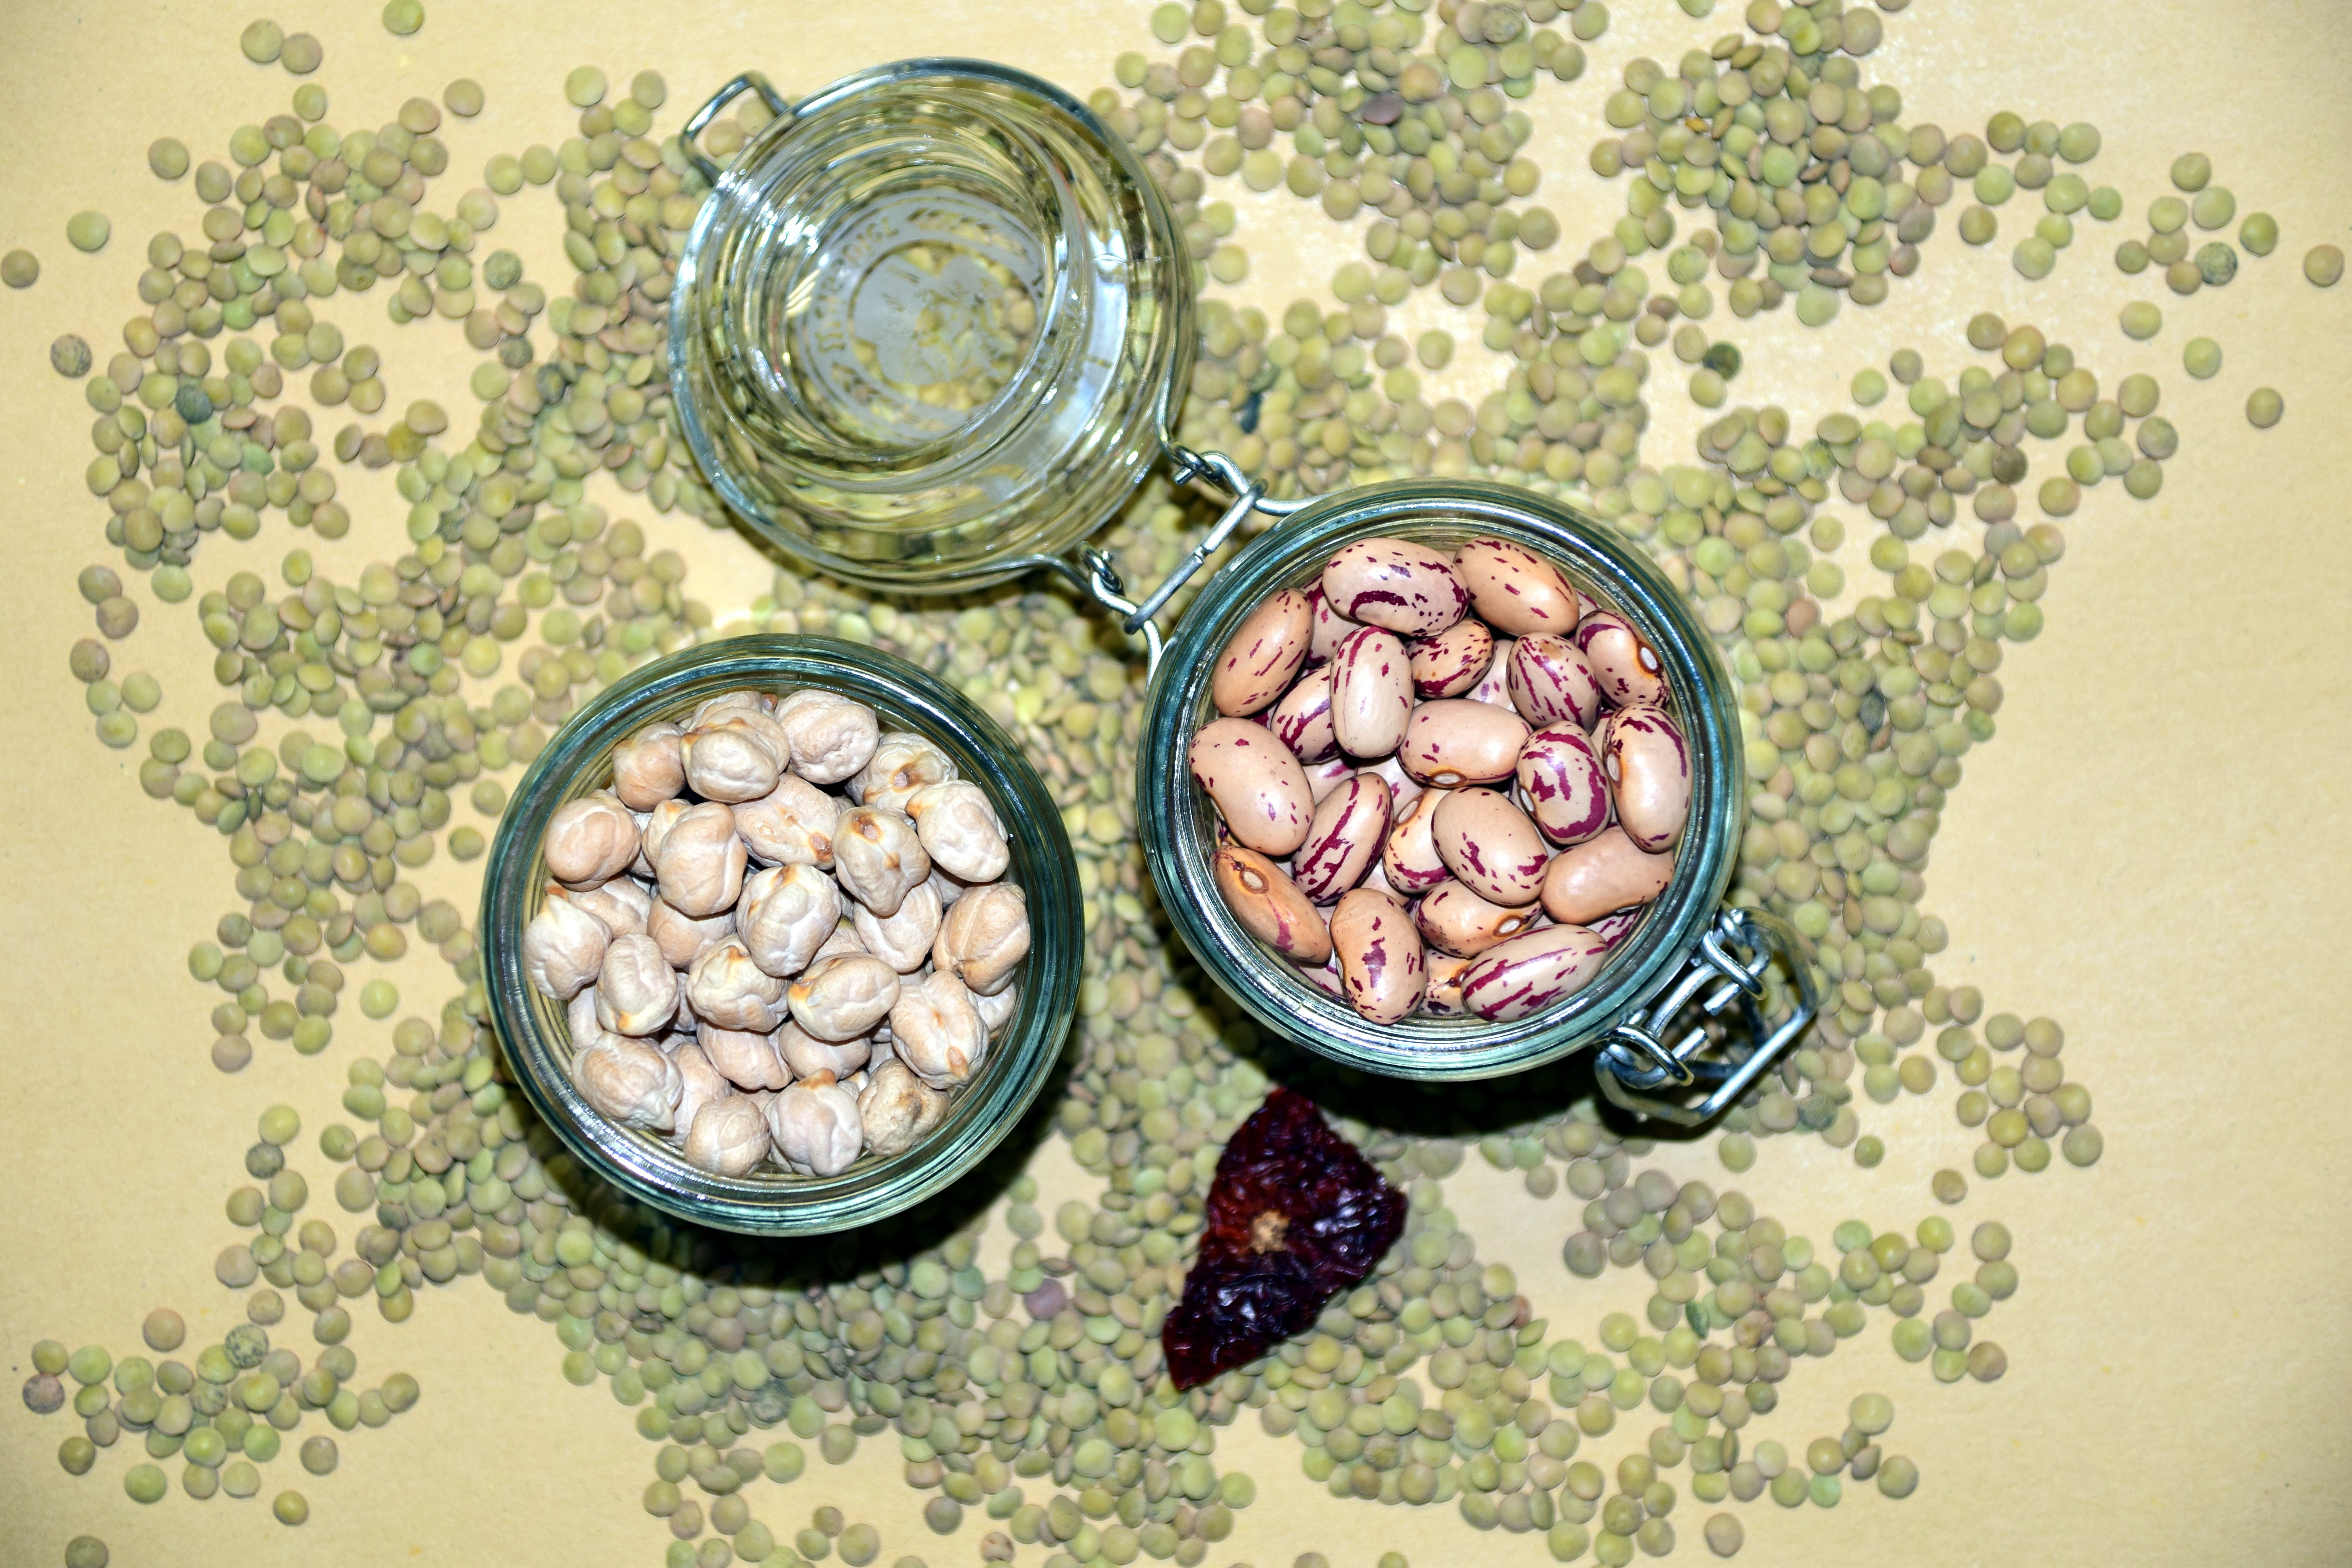
flower, dry, food, ingredient, produce, dried, healthy, eat, seeds, background, nutrition, vegan, vegetarian, organ, beans, meatless, lenses, chickpeas, dried fruit, protein, legumes, roughage, lens culinaris, quail beans